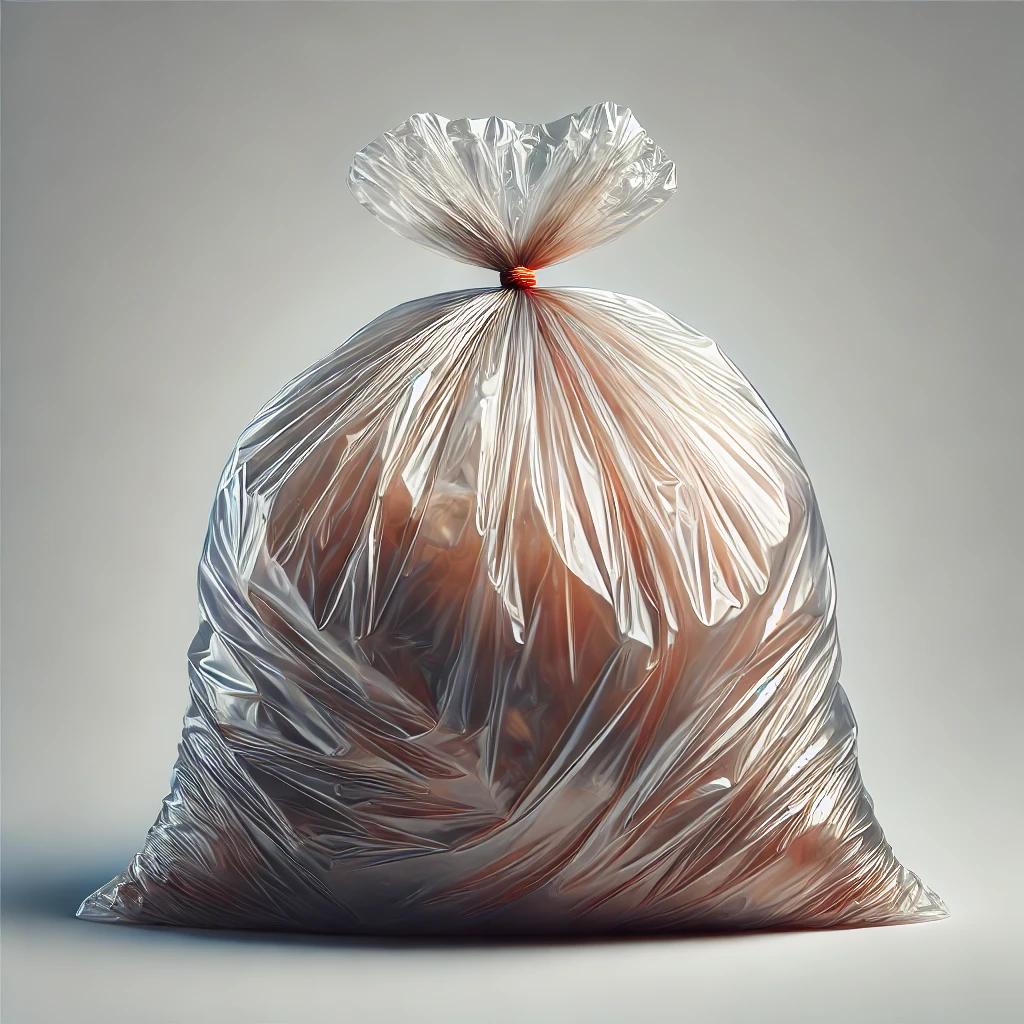
Etiqueta: plástico